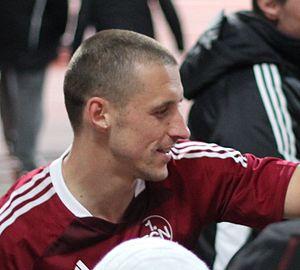
Timmy Simons, né le 11 décembre 1976 à Diest en Belgique, est un joueur de football international belge. Il évolue comme défenseur ou milieu de terrain et prend sa retraite sportive en 2018 à l'âge de 41 ans. Il est depuis entraîneur-adjoint au FC Bruges, son dernier club en tant que joueur.